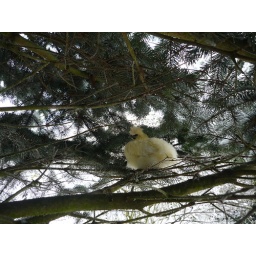
My hen in the tree